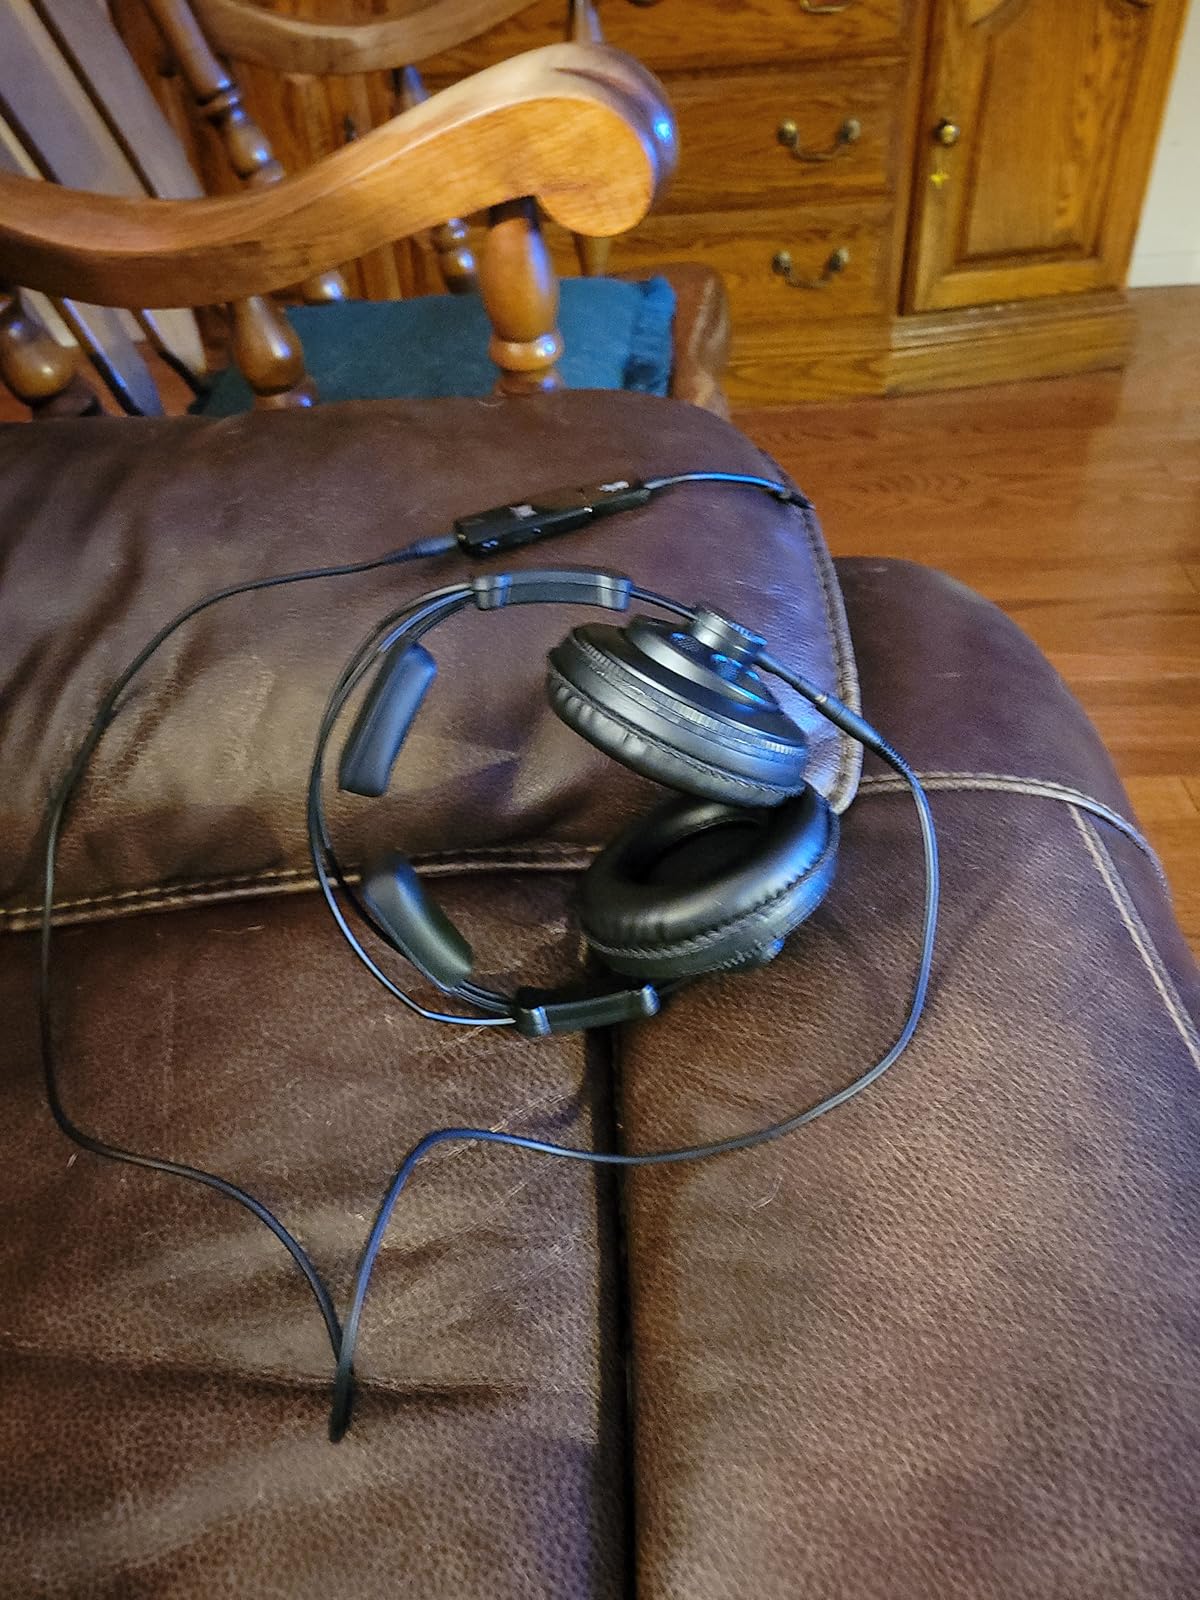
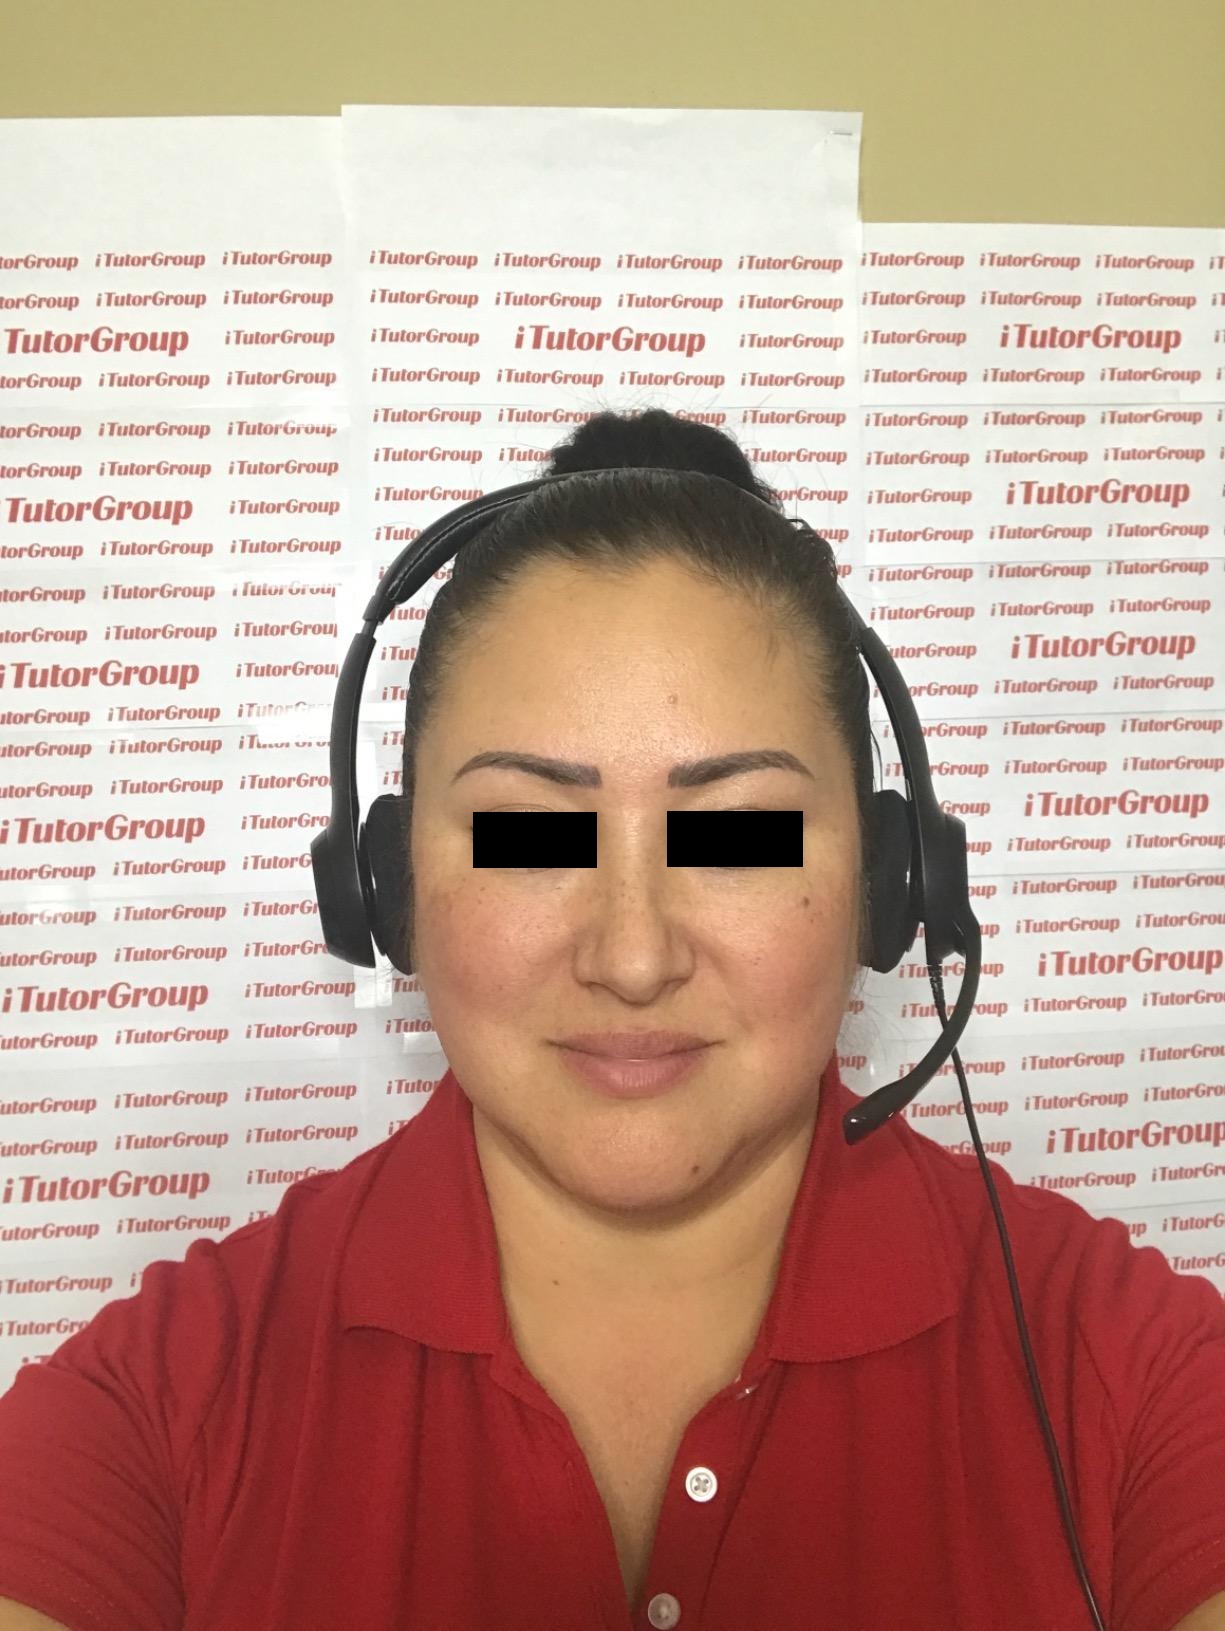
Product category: headphones
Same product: no